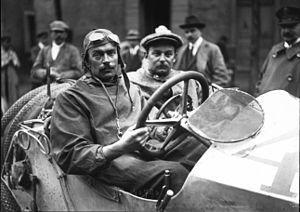
Louis Wagner, né le 5 février 1882 au Pré-Saint-Gervais et mort le 13 mars 1960 à Montlhéry, est un pilote automobile et d'avion français, actif en course sur quatre roues entre 1903 et 1927.